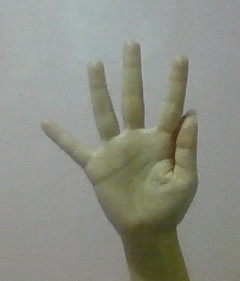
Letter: sheen